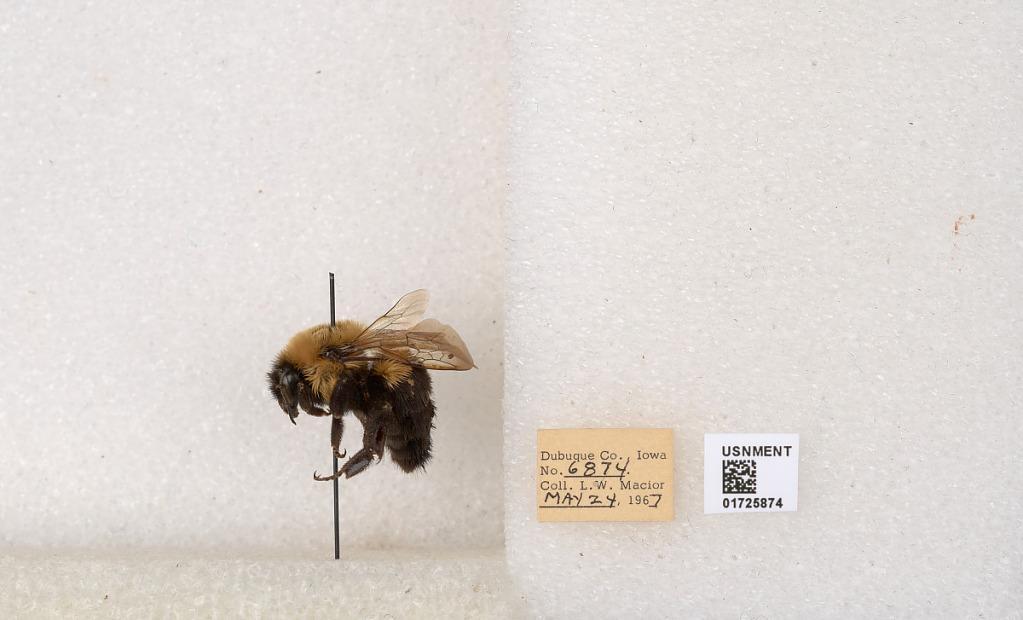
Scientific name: Bombus impatiens Cresson
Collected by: L. Macior
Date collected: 1967-5-24
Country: United States
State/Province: Iowa
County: Dubuque
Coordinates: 42.4688, -90.8825